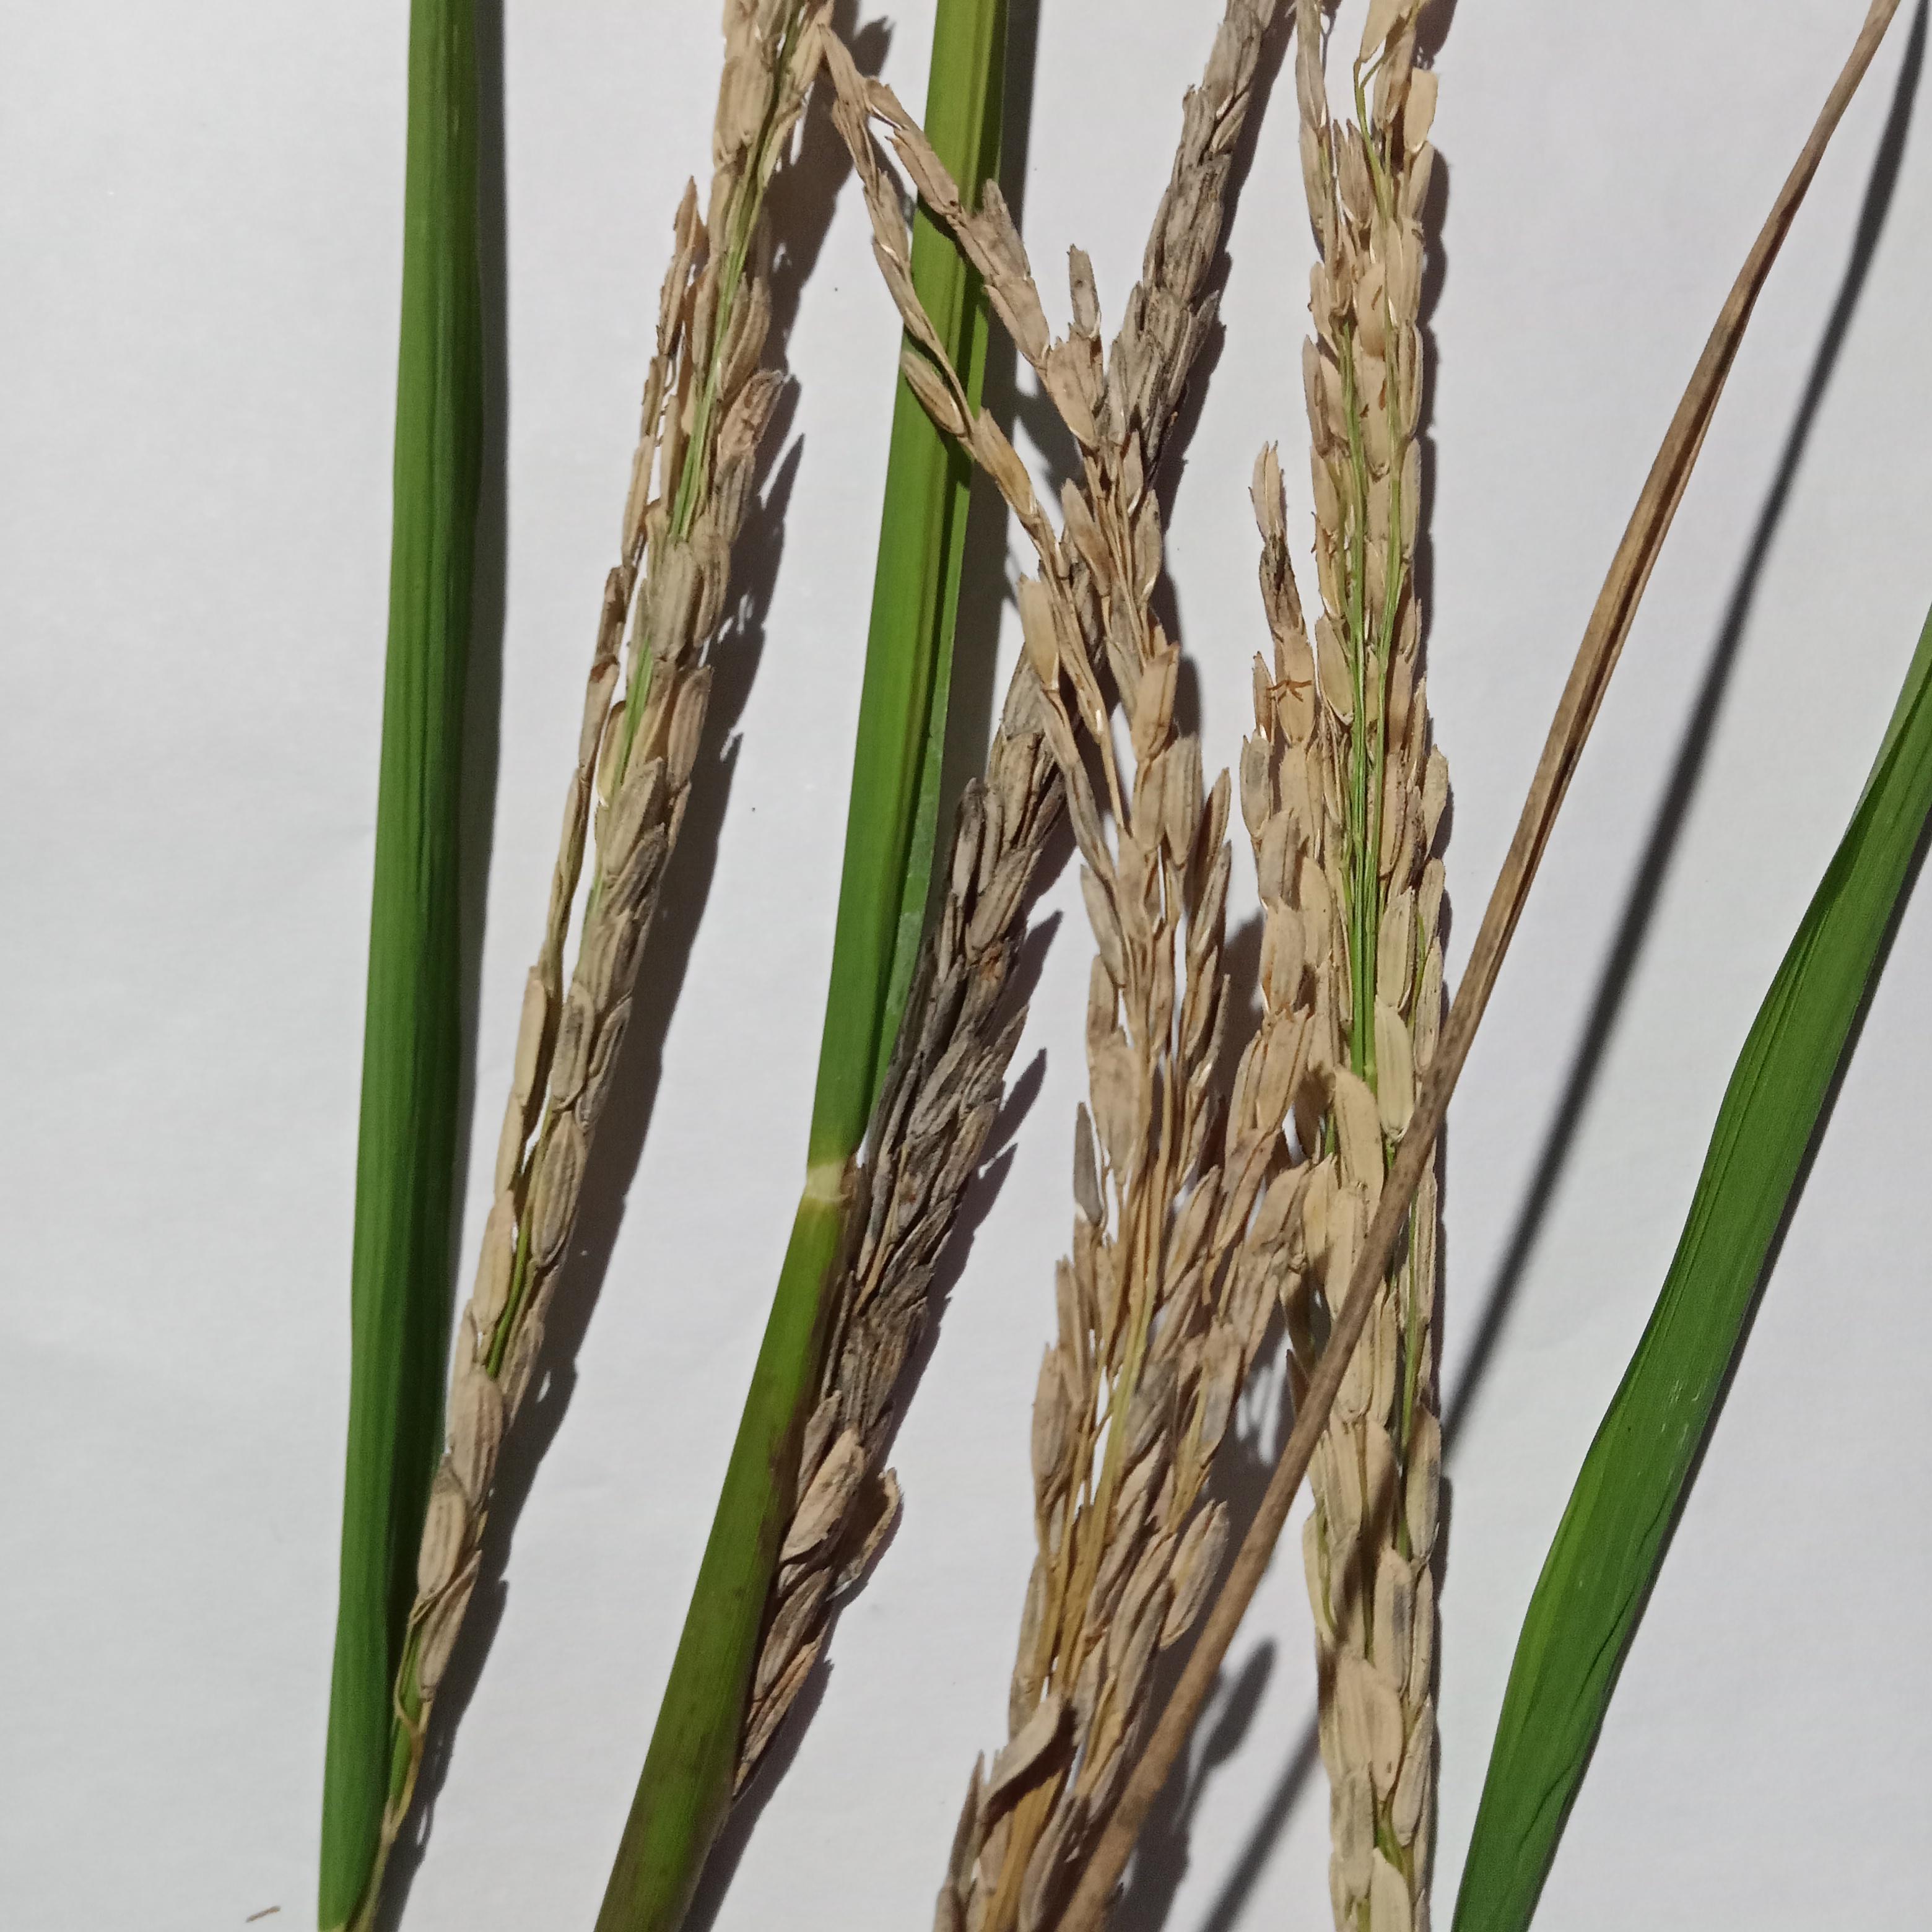
Label: Rice___Neck_Blast